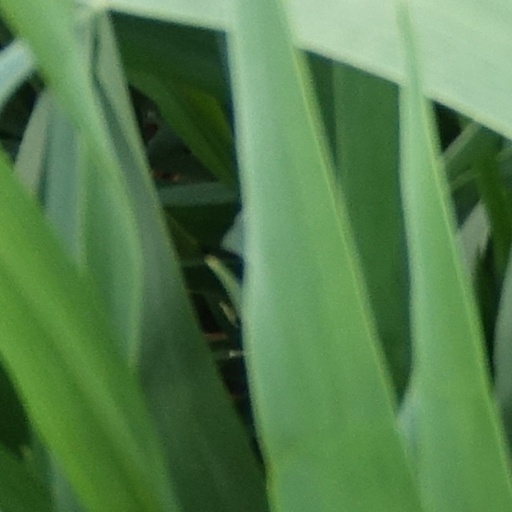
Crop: wheat